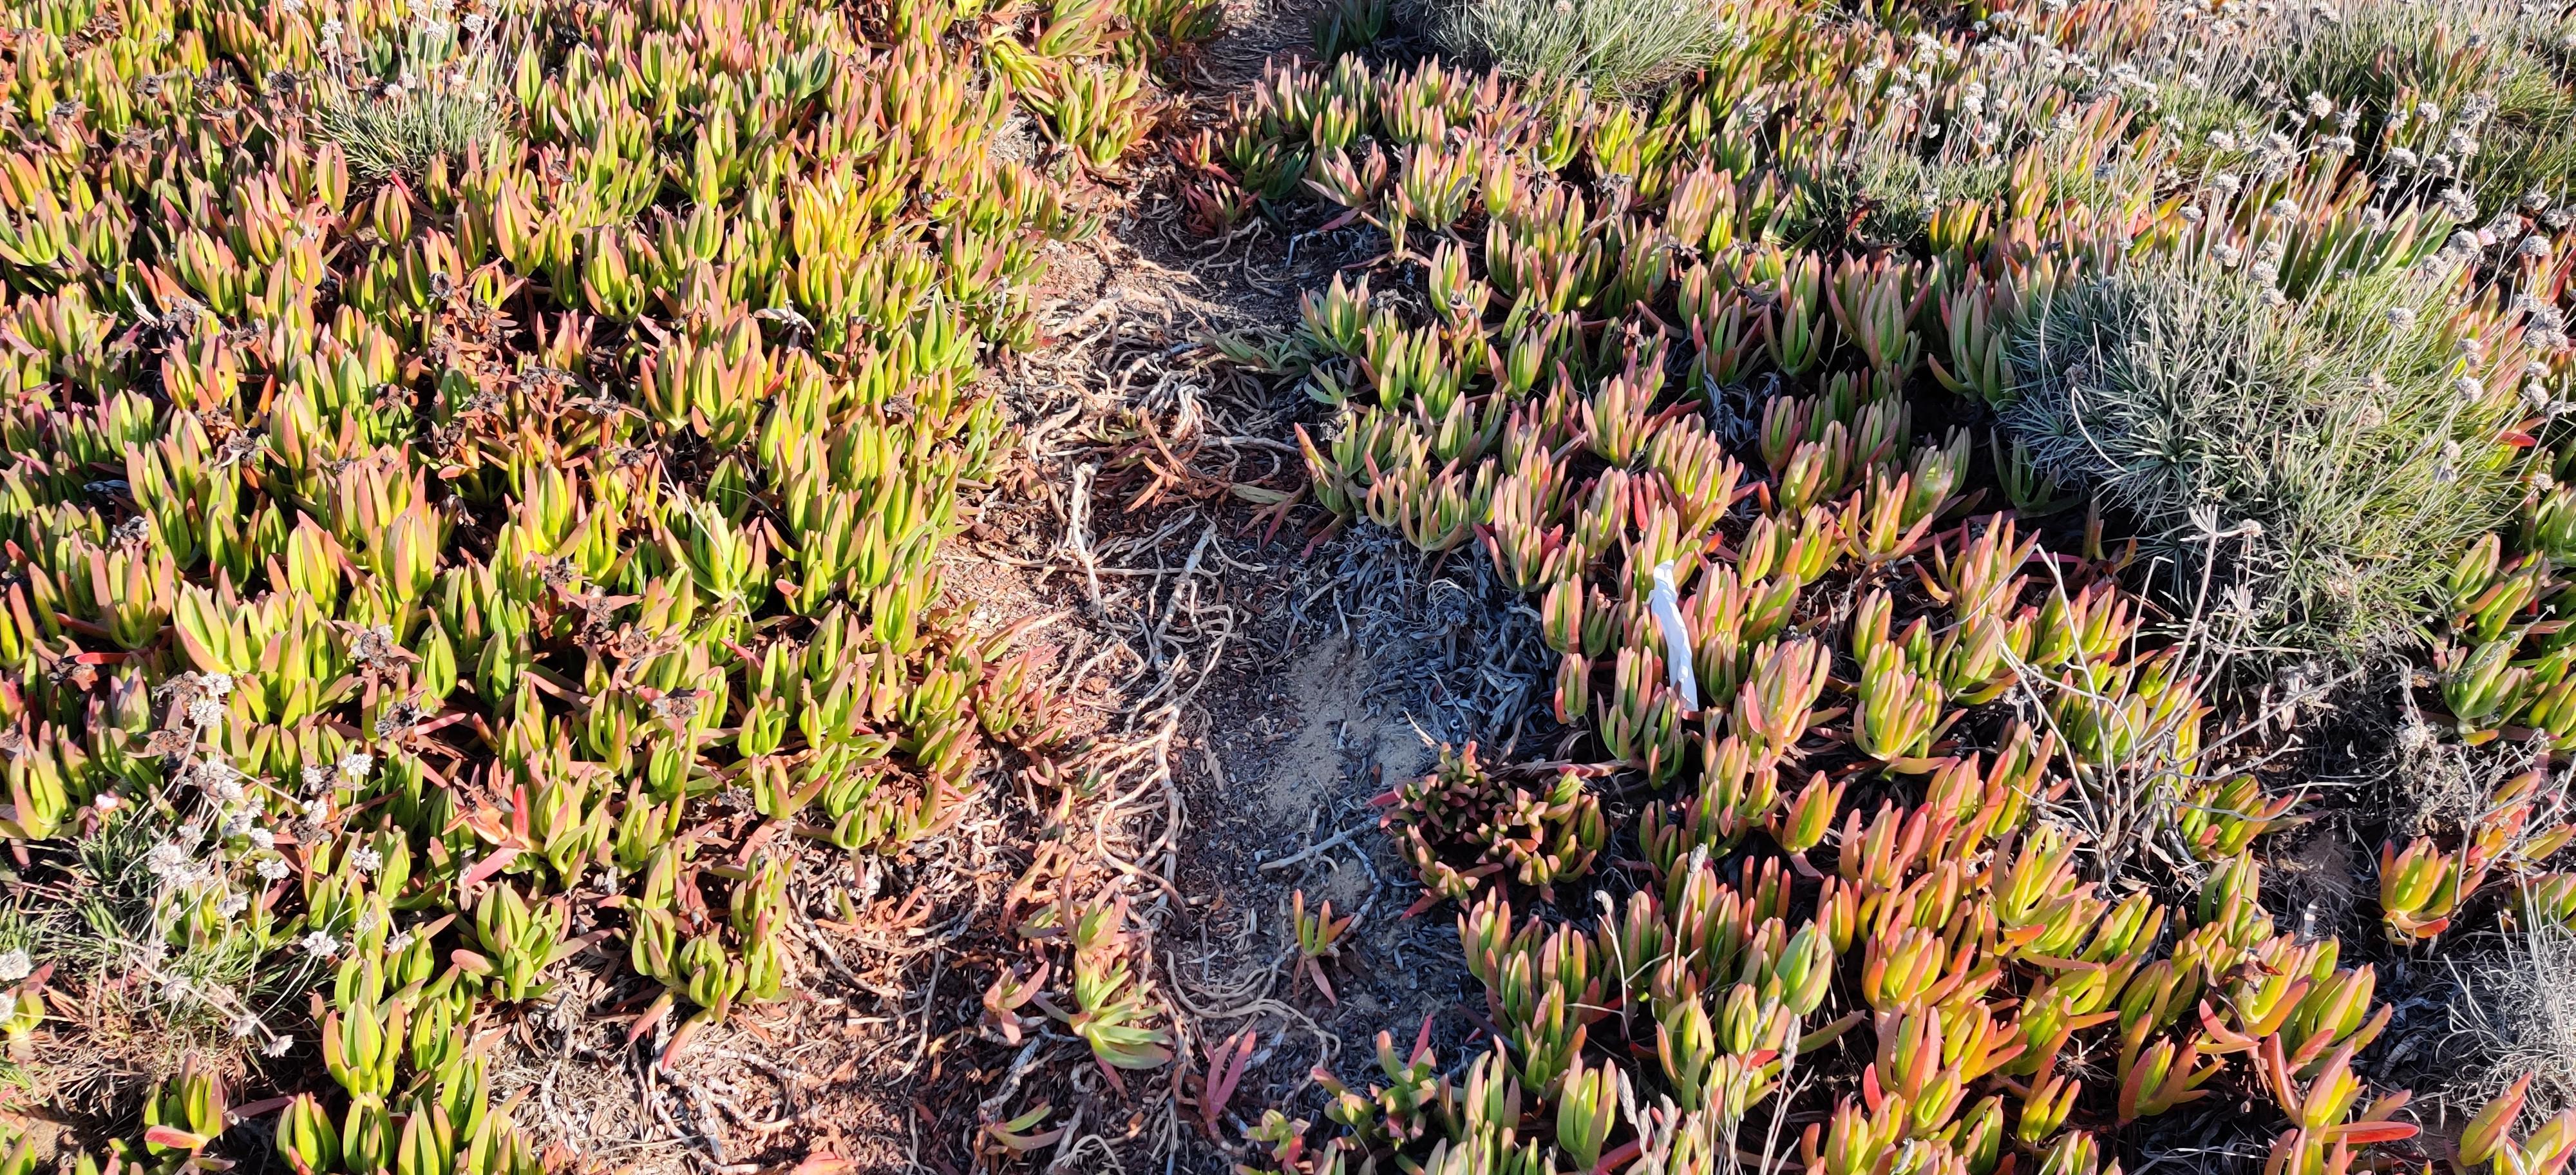
Object: Unlabeled litter (Unlabeled litter)